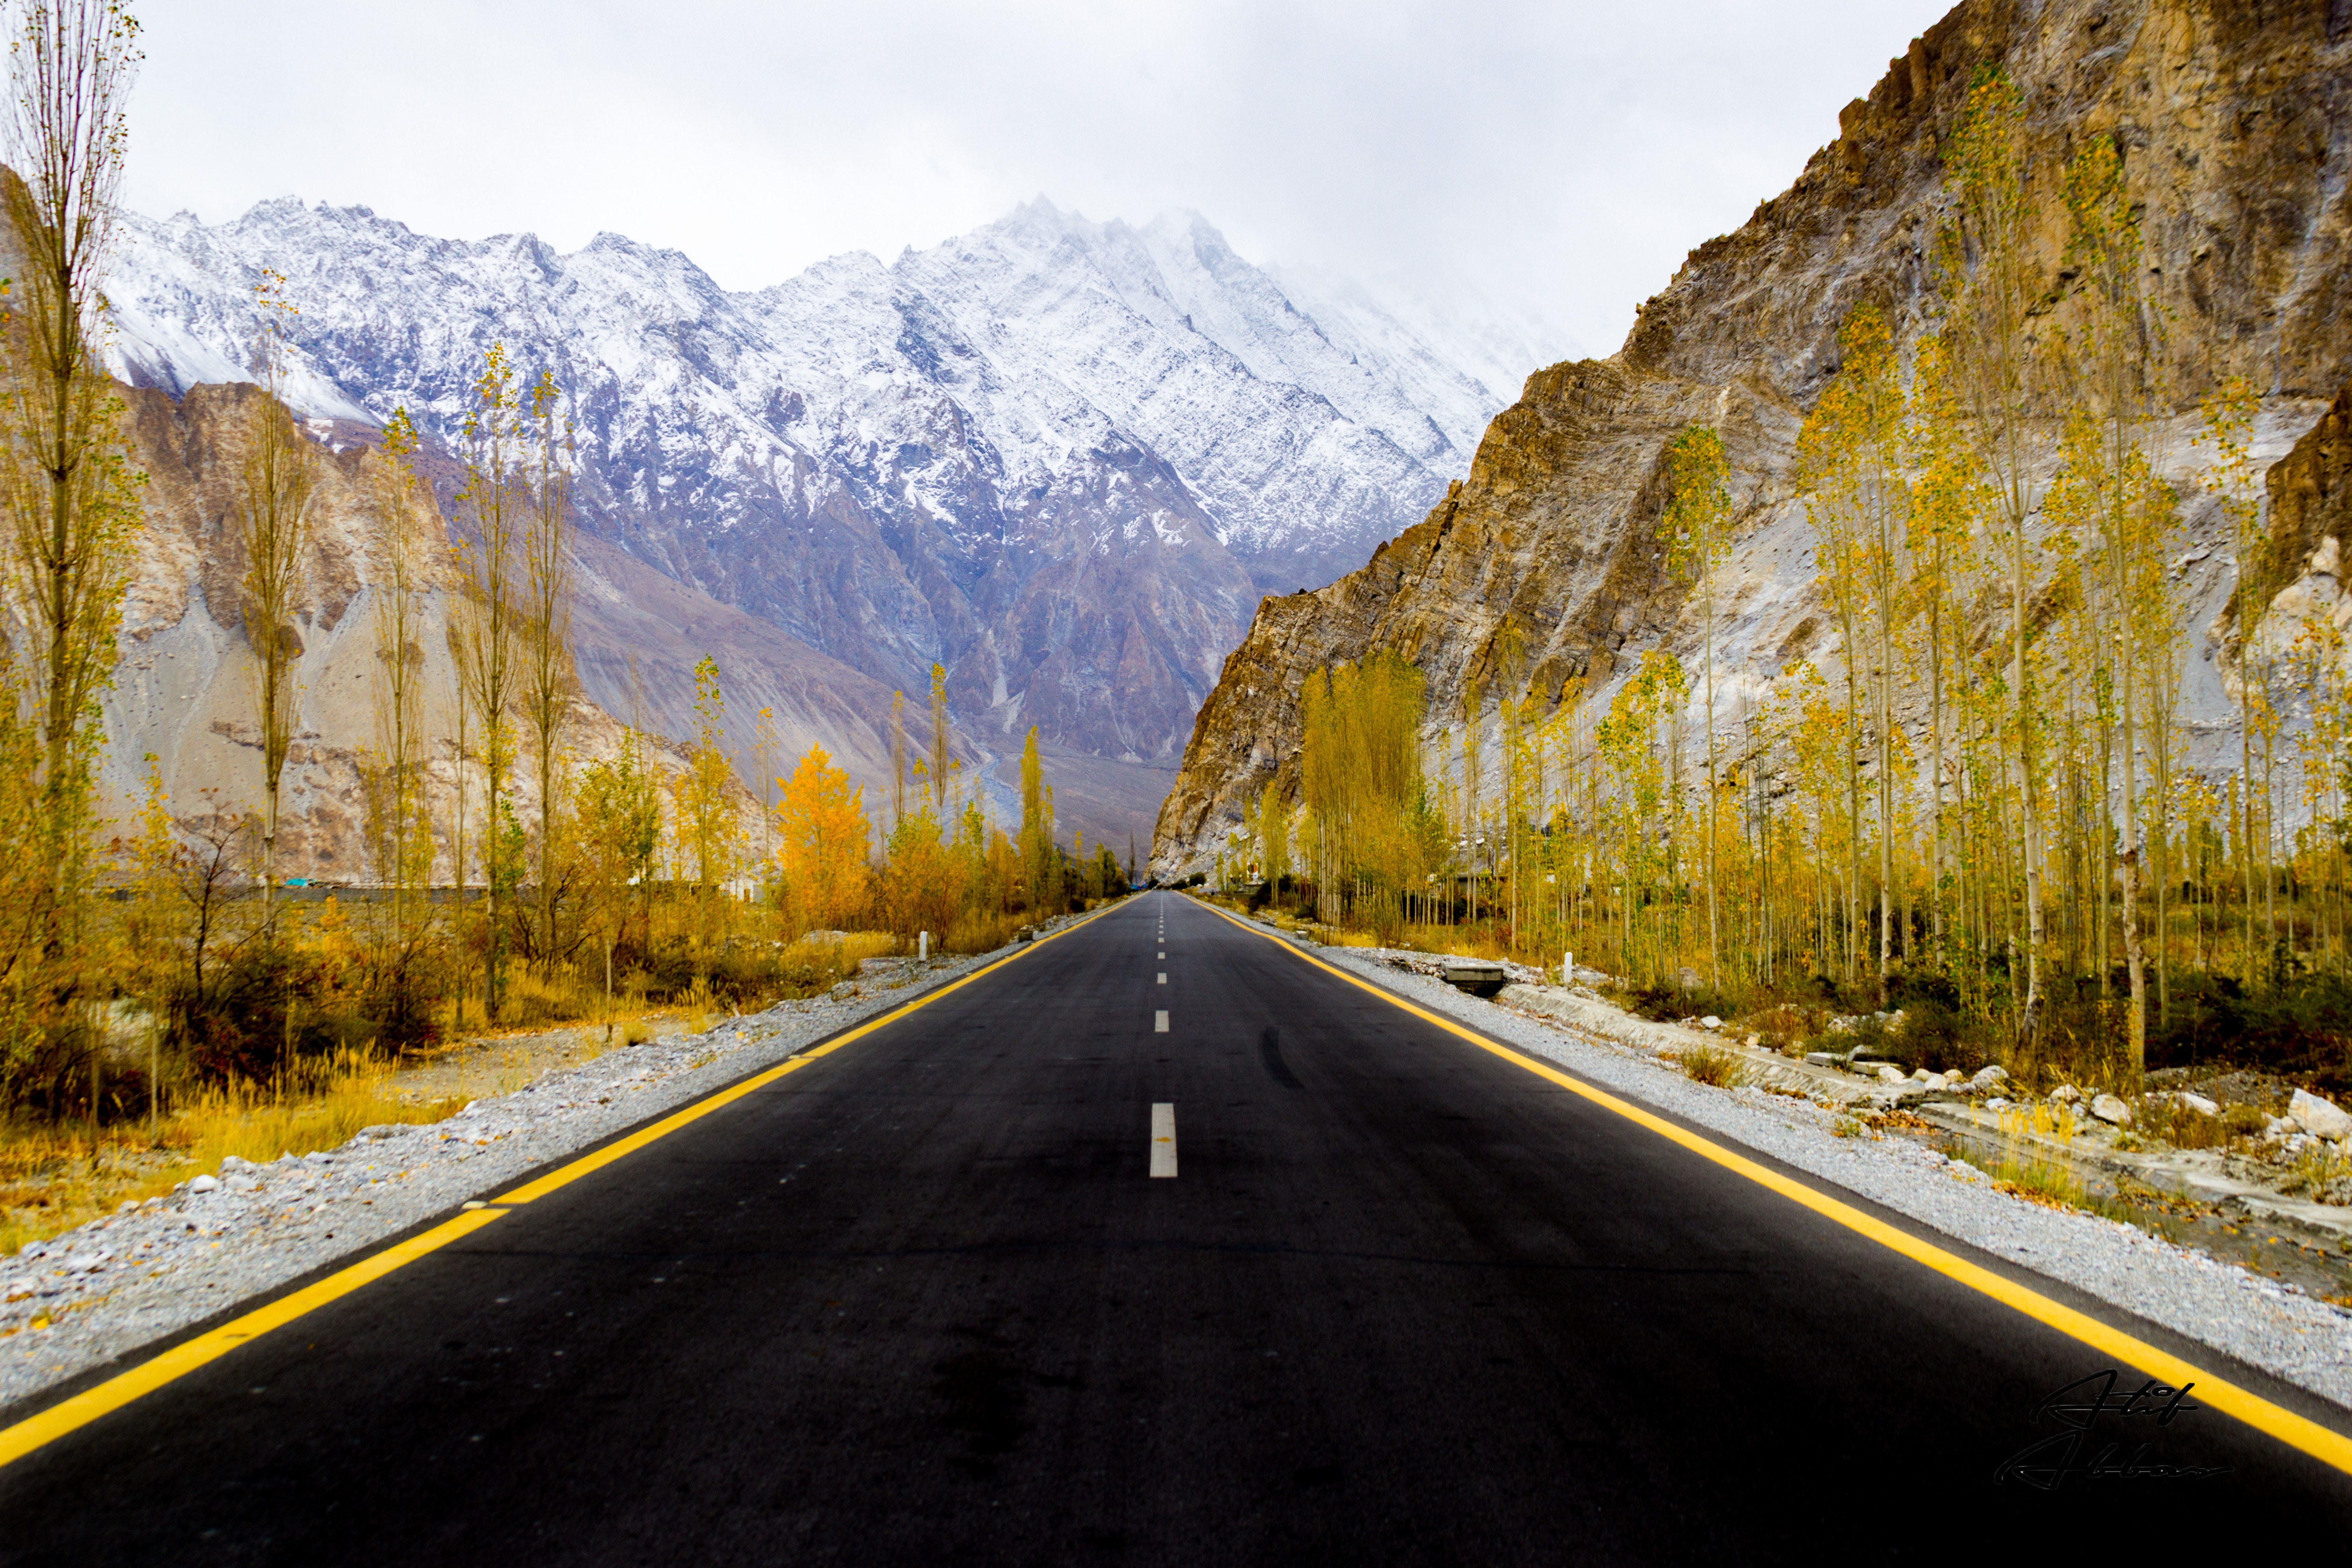
road, natural landscape, mountainous landforms, nature, asphalt, mountain, sky, yellow, tree, highway, road surface, highland, wilderness, thoroughfare, infrastructure, road trip, mountain range, snow, lane, mode of transport, leaf, landscape, woody plant, hill, national park, winter, mountain pass, cloud, valley, grass, plant, autumn, tar, alps, sunlight, geological phenomenon, horizon, nonbuilding structure, fjord, fell, larch, freezing, vacation, street, tourism, pine family